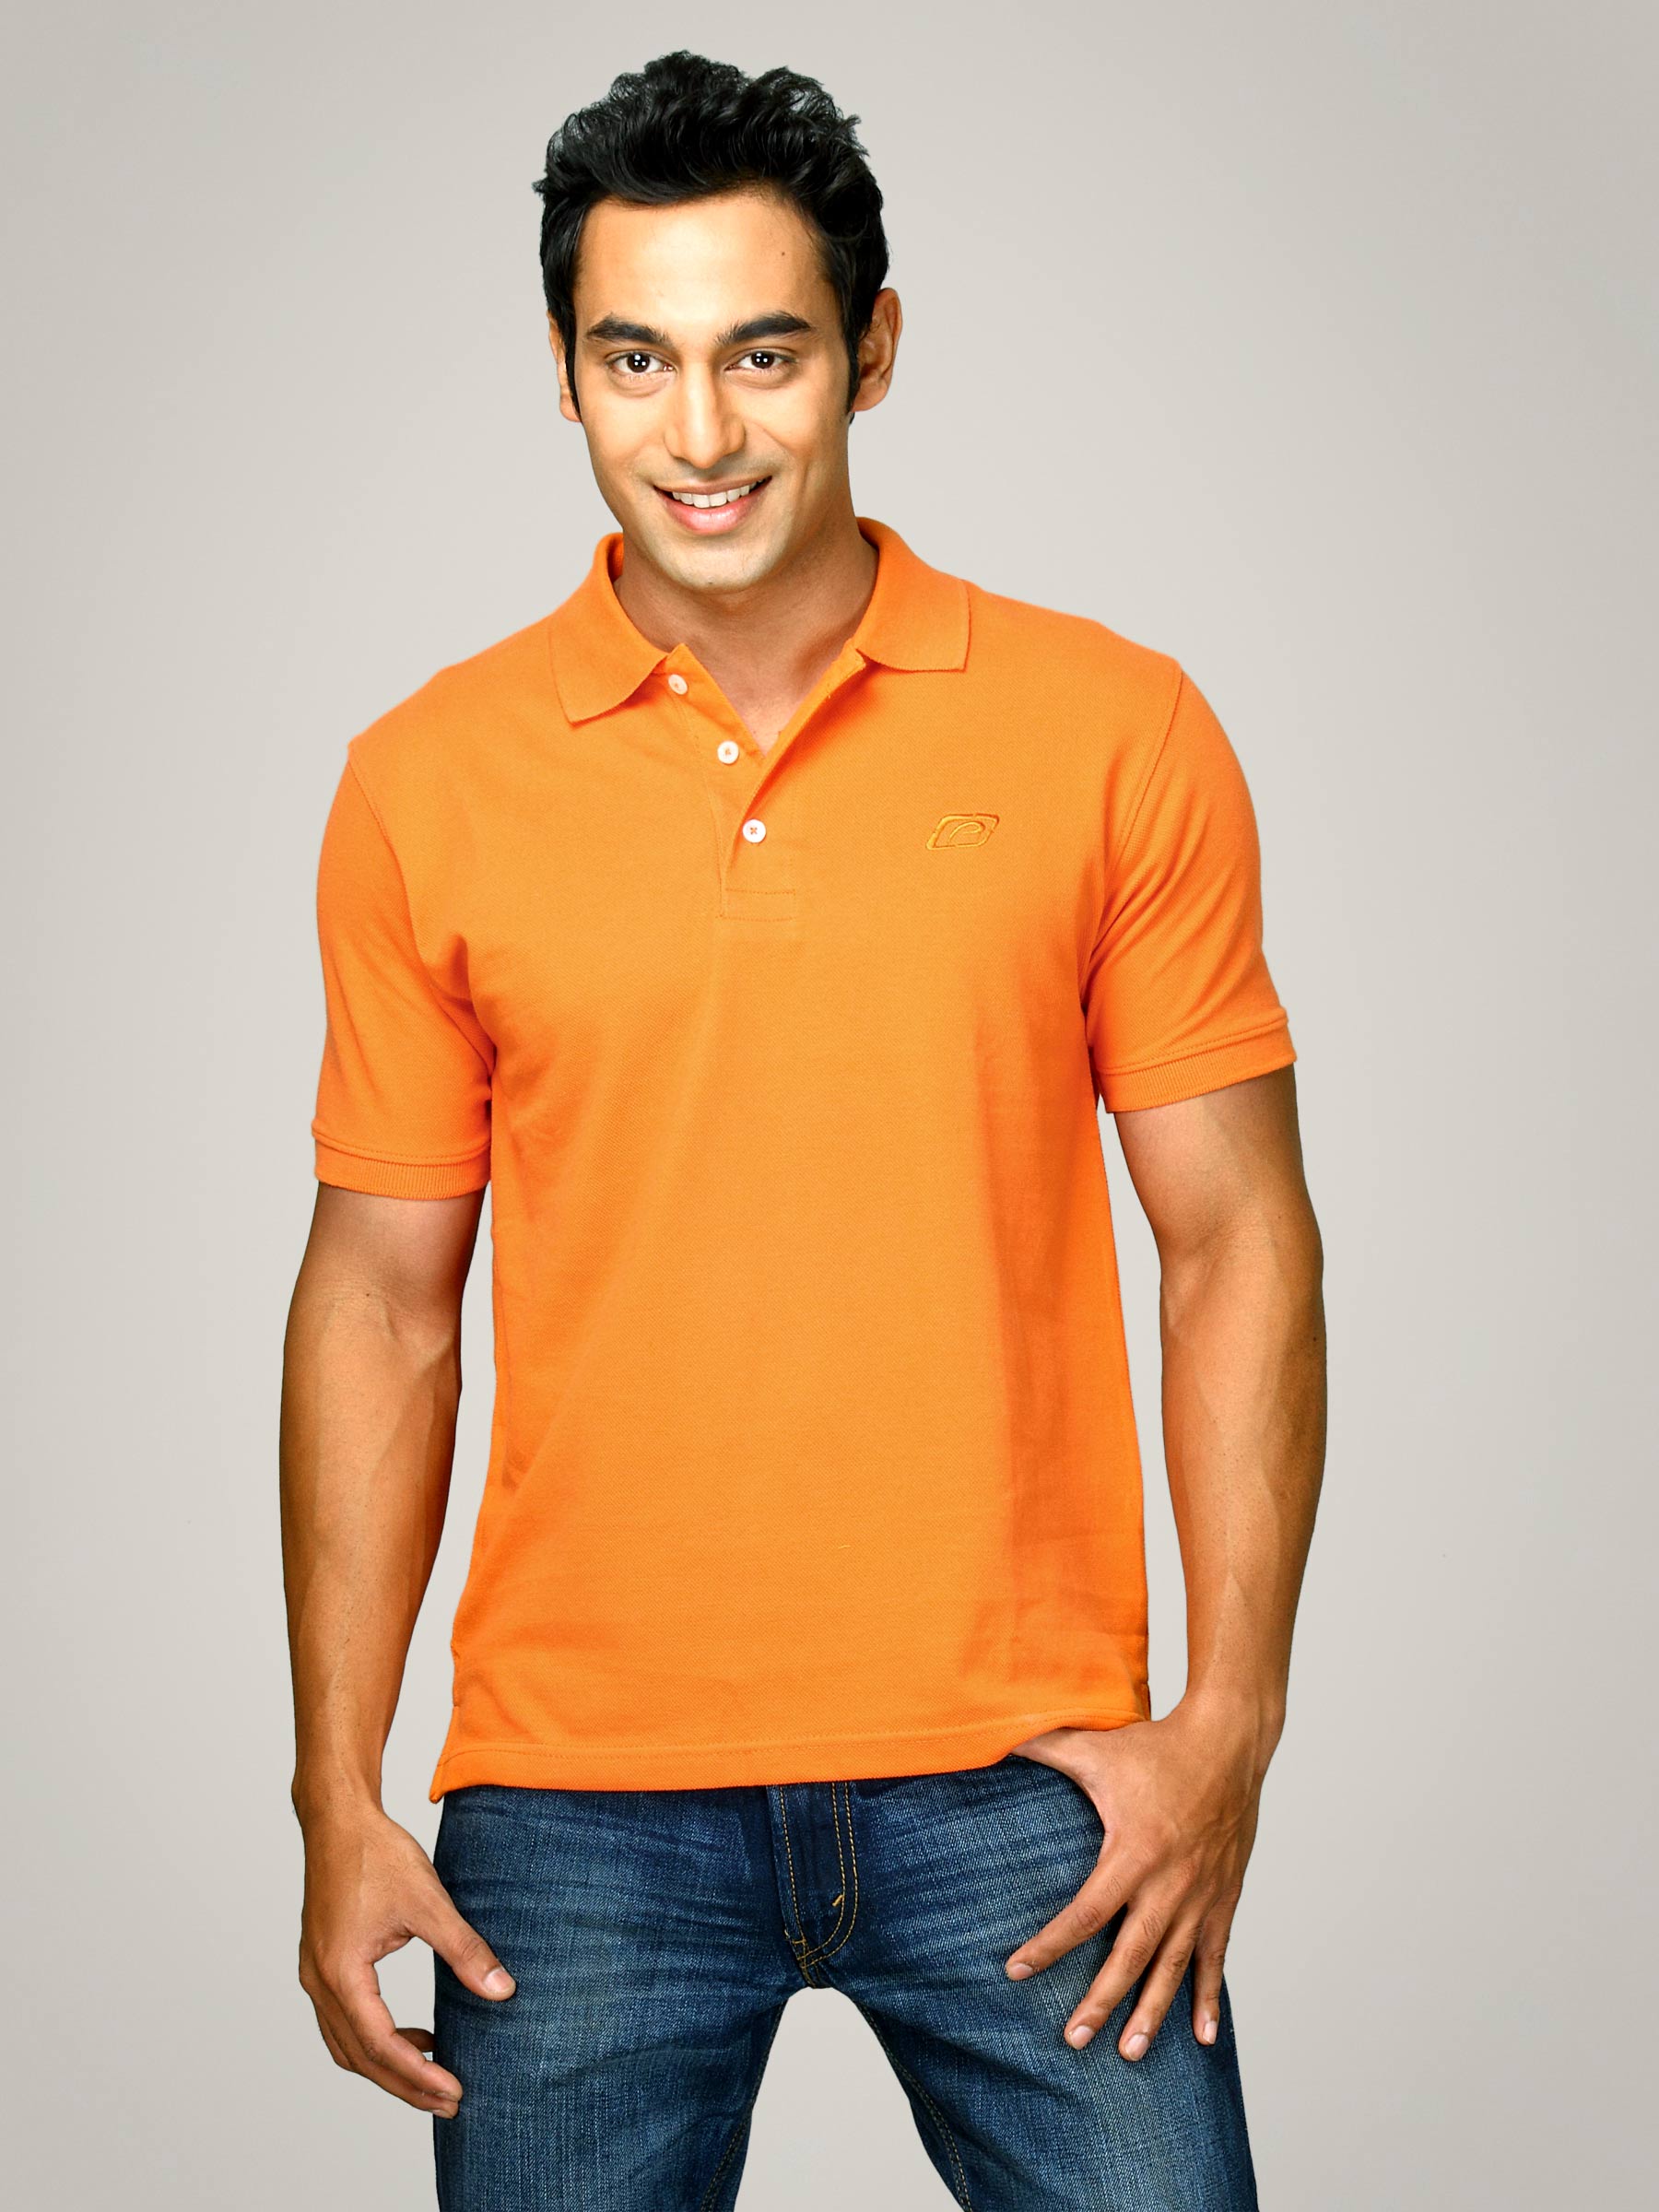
Proline Men Orange Polo T-shirt
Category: Apparel / Topwear / Tshirts
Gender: Men
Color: Orange
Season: Summer 2011
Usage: Casual